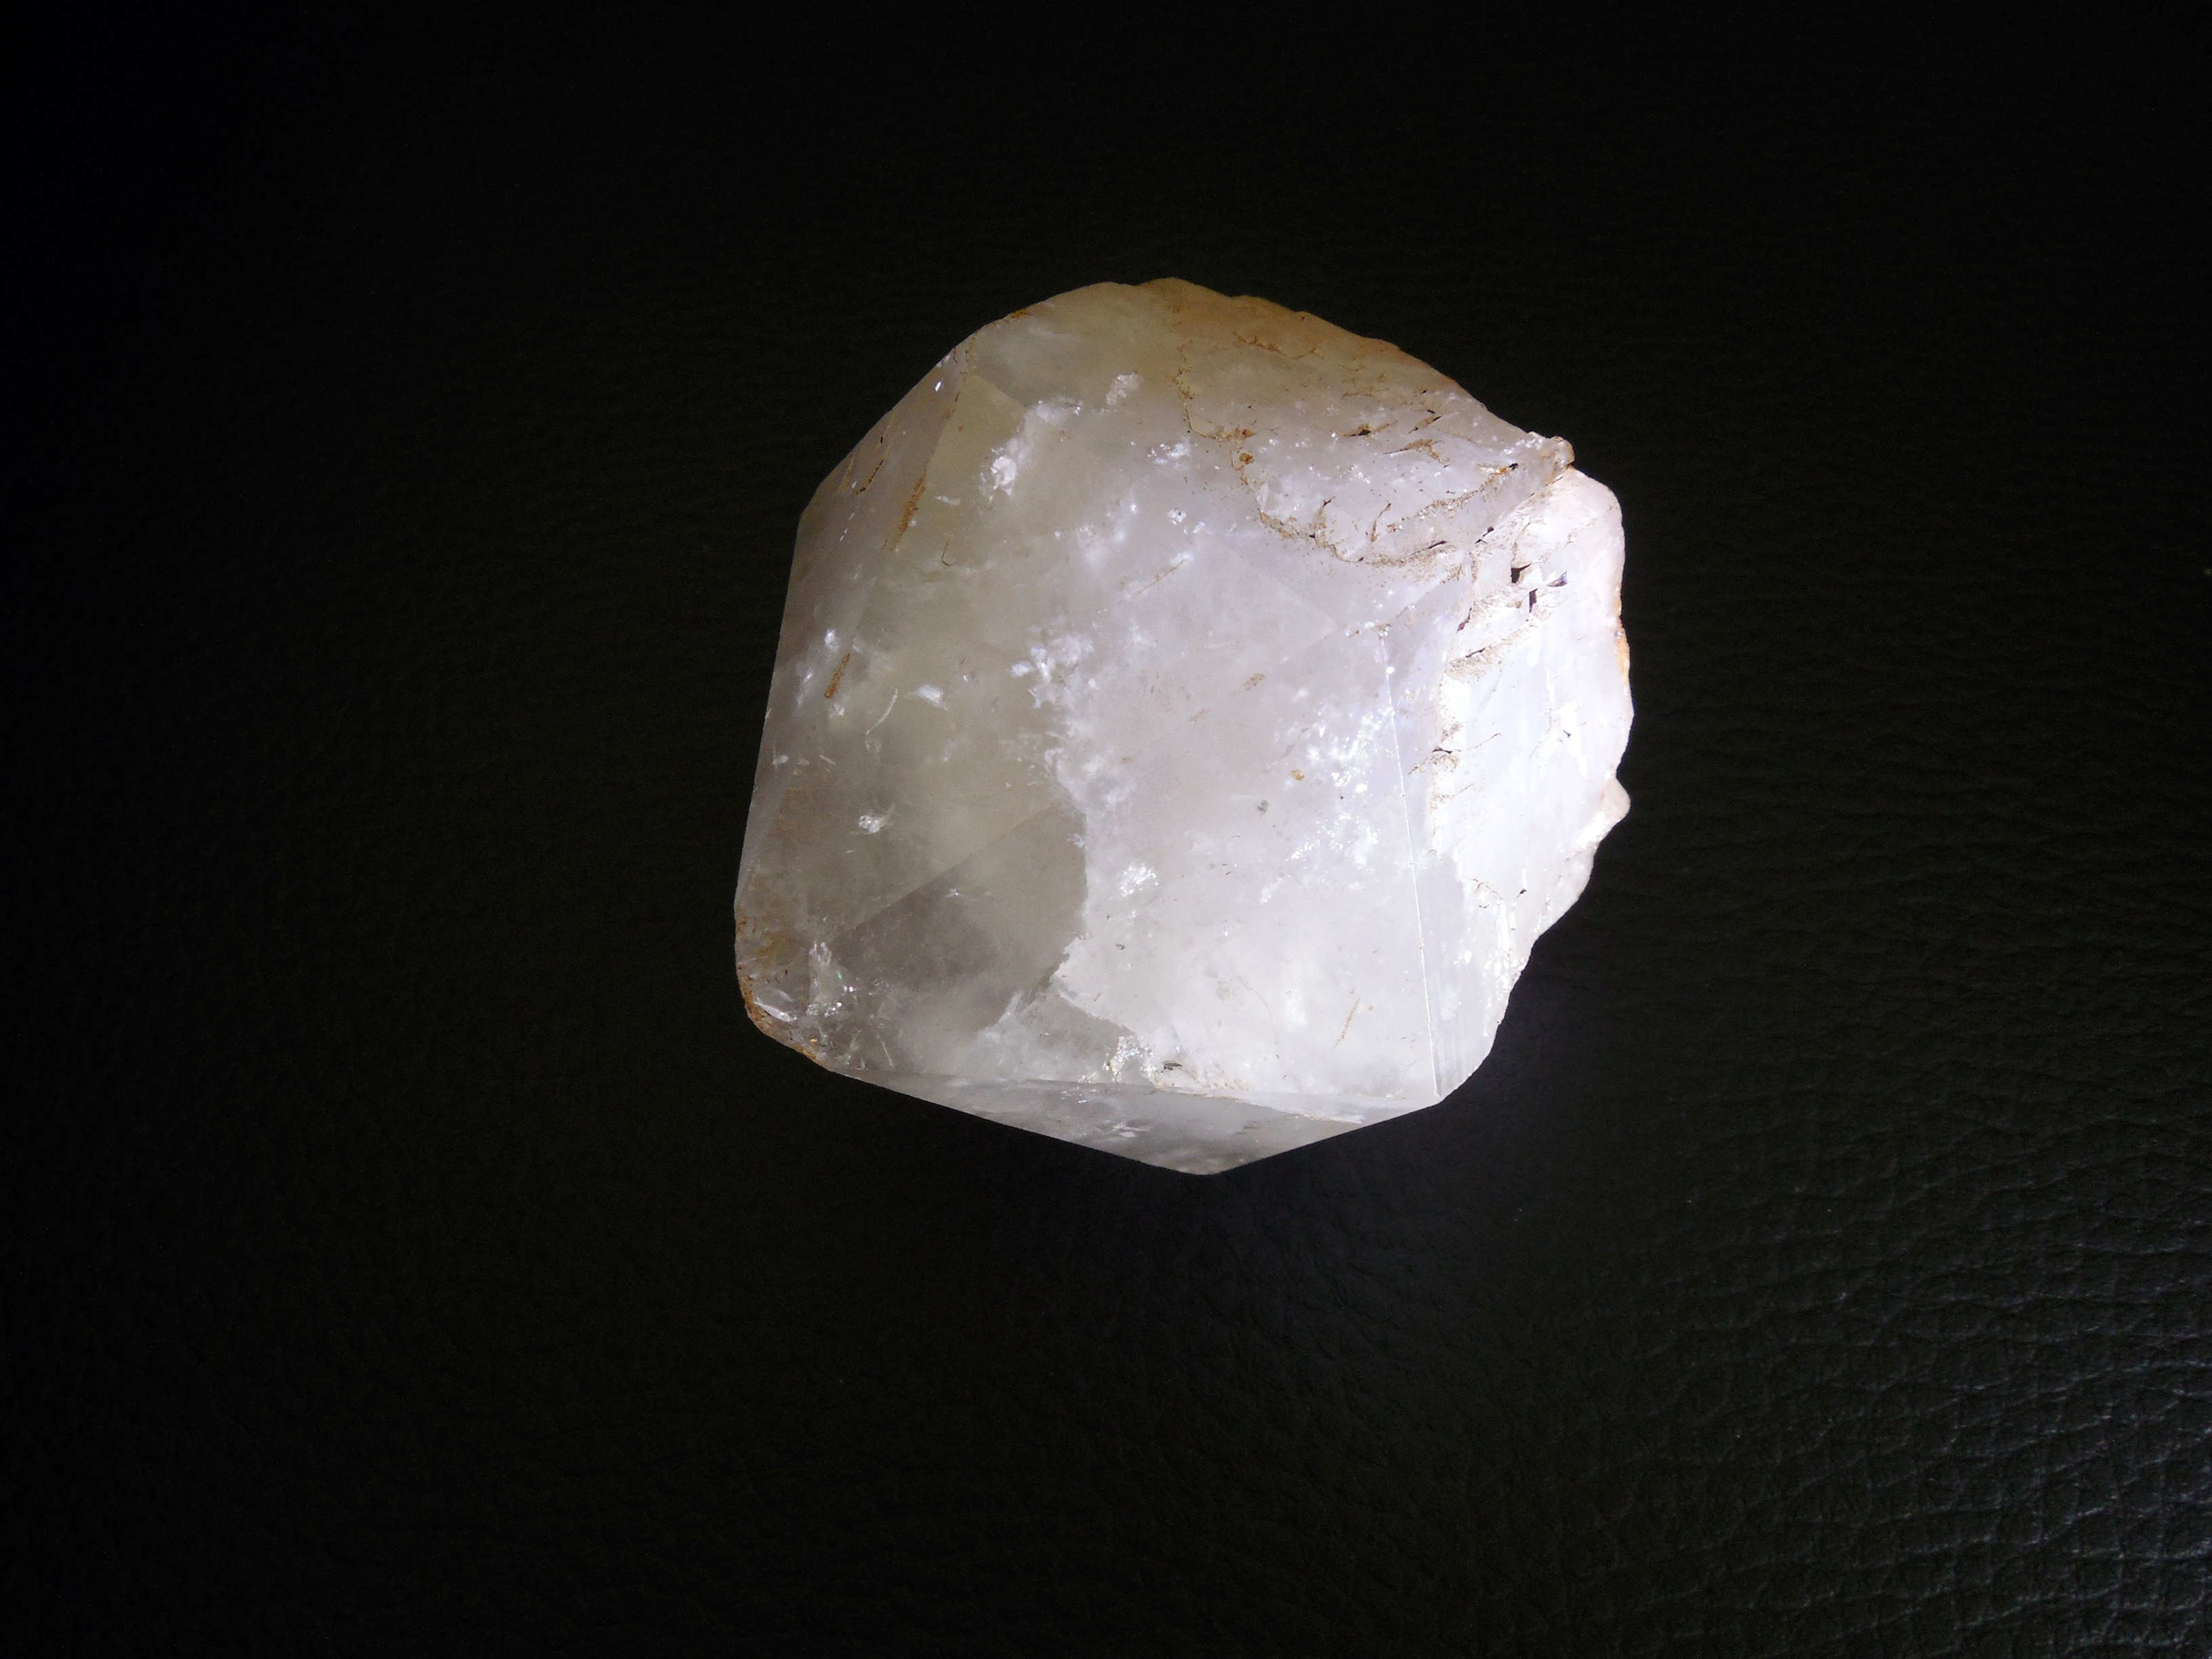
rock, structure, stone, jewellery, mysterious, minerals, crystal, mineral, quartz, natural stones